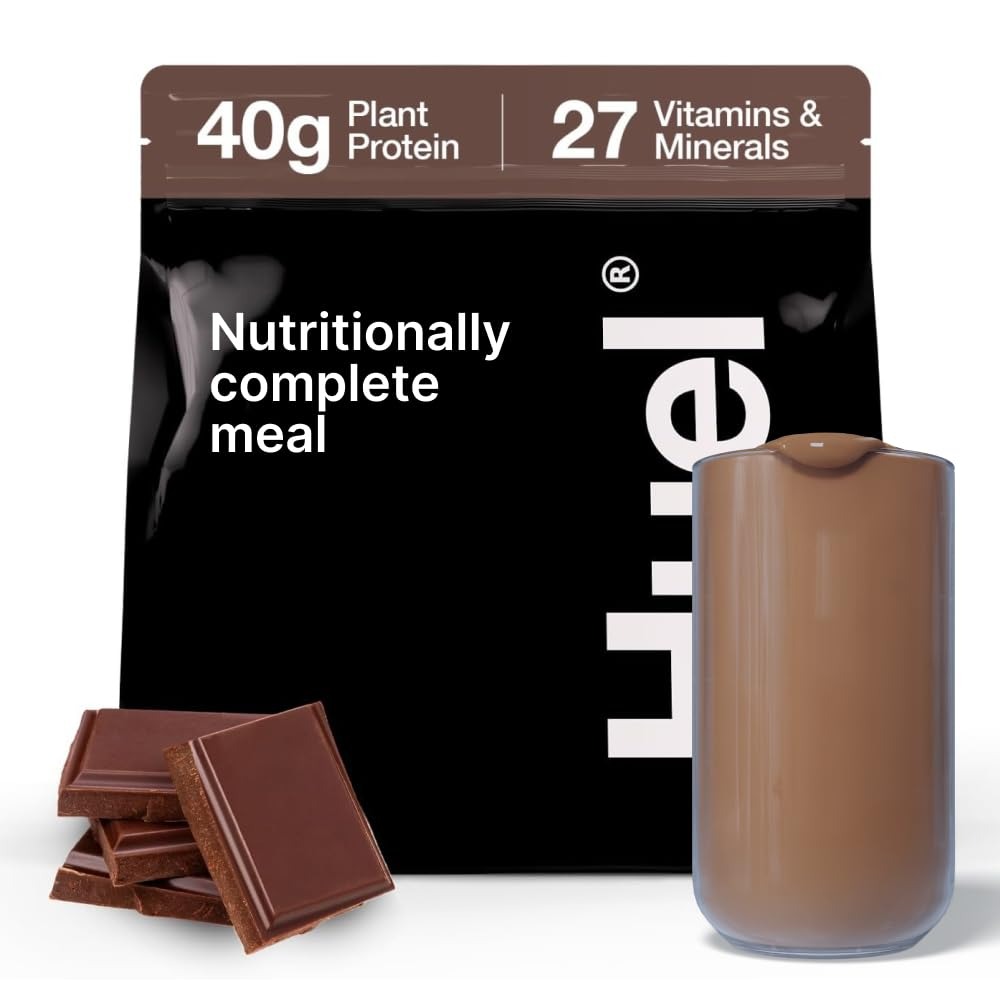
Item Name: Huel Black Edition | Chocolate 40g Vegan Protein Powder | Nutritionally Complete Meal | 27 Vitamins and Minerals, Gluten Free | 17 Servings | Scoop not Included to Reduce Plastic
Bullet Point 1: BLACK EDITION: Power your potential with super high-protein and super-convenient meals. 40g protein, 100% plant-based, 27 essential vitamins and minerals plus slow-release complex carbs and 8g fiber.
Bullet Point 2: NO SCOOP, NO PROBLEM: Use 3/4 cups powder for optimal serving size. Shake up with powder, ice cold water or milk, or blend into a smoothie with fruits or nut butter. Scoop is not included to further our goal to lowering wastage and carbon emissions.
Bullet Point 3: BETTER FOR YOU AND THE ENVIRONMENT: Full body benefits including supporting your immune system, muscle development, and gut health. Black Edition is dairy-free, non-GMO, gluten-free, and vegan.
Bullet Point 4: HUEL: (Human + Fuel) was started in 2015 with a mission. To make nutritionally complete, convenient, affordable food, with minimal impact on animals and the environment.
Product Description: 27 vitamins and minerals Ideal amounts of all the 27 essential vitamins and minerals. 40g protein 33% more protein than Huel Powder. 100% plant-based. 17g net carbs 50% less carbs than Huel Powder. Gluten-free Made with tapioca starch, naturally gluten-free. Zero artificial sweetener All-natural sweeteners and flavors, still under 5% sugar. Green tea extract Source of polyphenols, a natural antioxidant. Huel Black Edition is nutritionally complete, convenient, affordable food with minimal impact on animals and the environment. It provides you with all the carbohydrates, protein, fats, fiber, and all 27 essential micronutrients your body needs to thrive.
Value: 53.92
Unit: Ounce

Price: 37.24